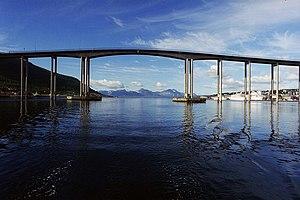
La longueur d'un pont ou d'un viaduc est mesurée entre culées, c'est-à-dire entre extrémités. Un ouvrage d'art est dit non courant dès que sa longueur dépasse 100 mètres. Il est dit exceptionnel lorsque celle-ci dépasse 500 mètres. Cet article présente la liste des ponts et viaducs de Norvège dont la longueur est supérieure ou égale à 500 mètres.